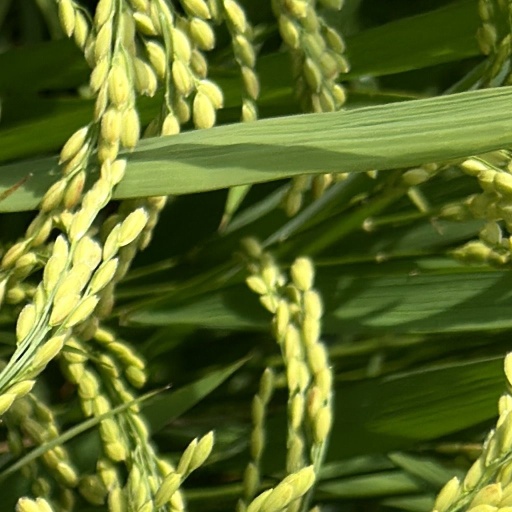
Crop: rice